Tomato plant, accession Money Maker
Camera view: vertical (180 deg); turntable rotation: 60 degrees
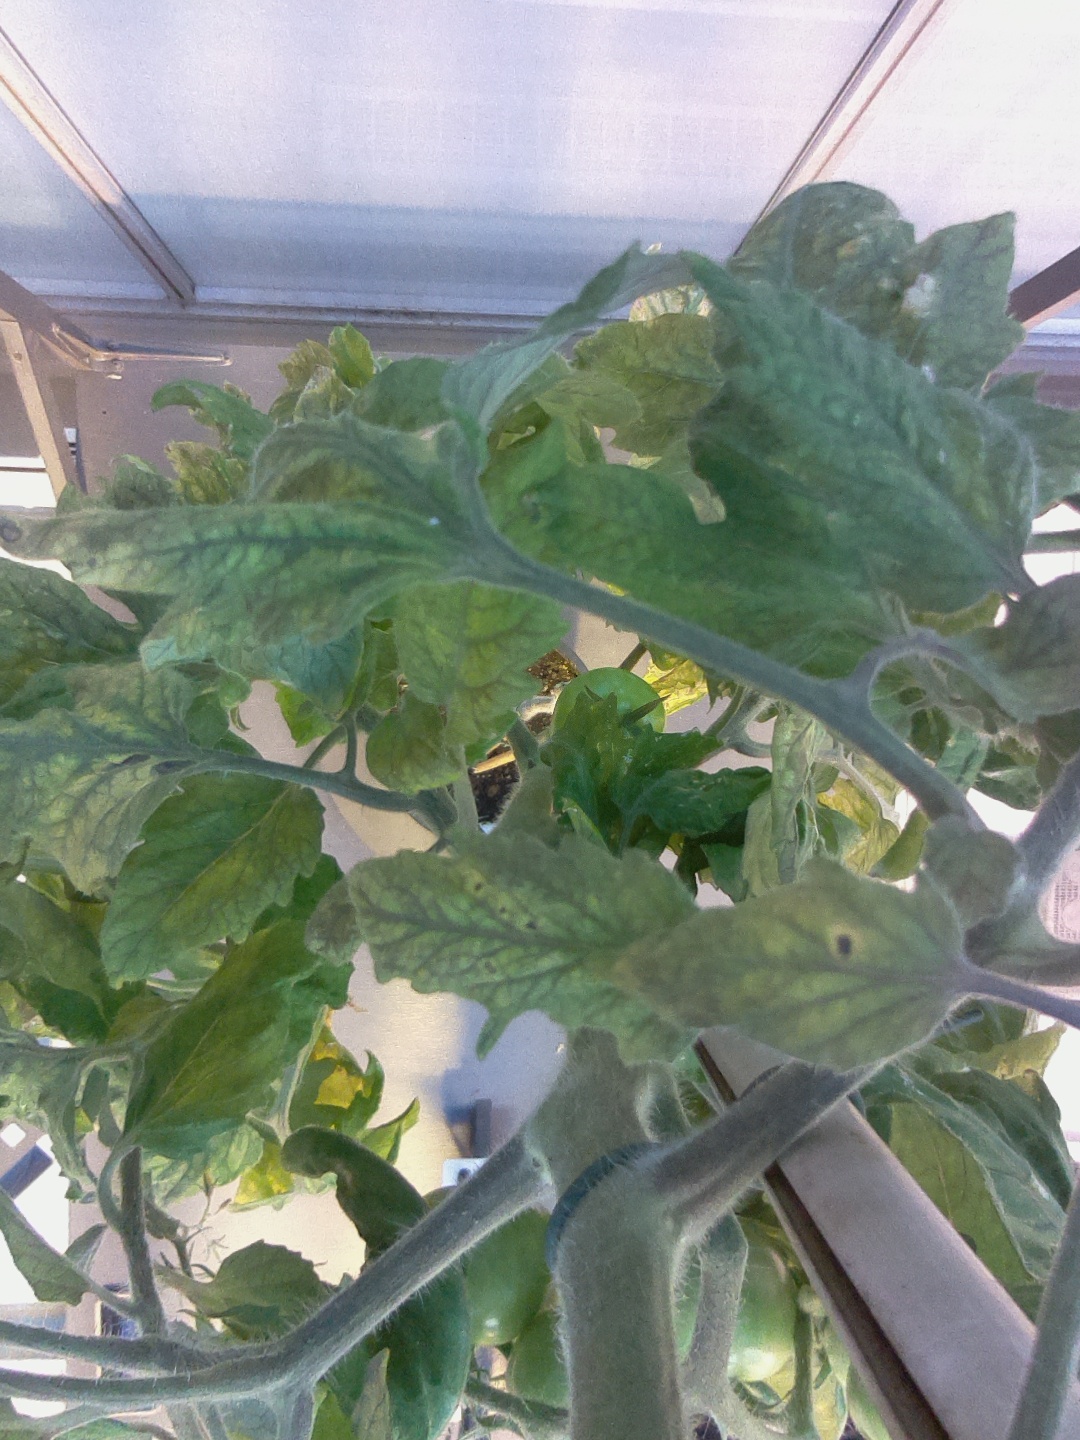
BBCH growth stage 80: fruits start showing typical ripe color (orange -> red)